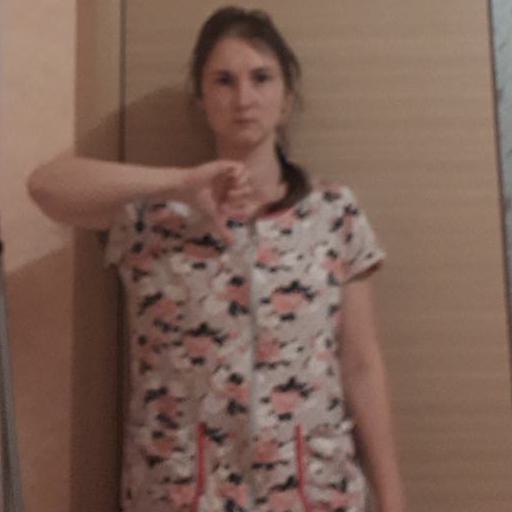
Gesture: dislike